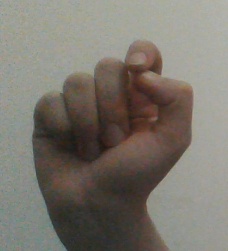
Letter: fa